Impact of the COVID-19 pandemic on education

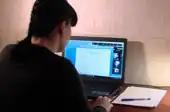
A math distance lesson over a video conference during the COVID-19 pandemic in Russia

School closures in response to the COVID-19 pandemic have shed a light on numerous issues affecting access to education, as well as broader socio-economic issues. As of 12 March, more than 370 million children and youth are not attending school because of temporary or indefinite country wide school closures mandated by governments in an attempt to slow the spread of COVID-19. As of 29 March, nearly 90% of the world's learners were impacted by closures.